Burnham-on-Crouch

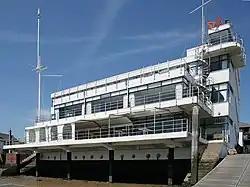
The Royal Corinthian Yacht Club at Burnham-on-Crouch, Essex. The international style building was designed by Joseph Emberton in 1931

Burnham-on-Crouch railway station is a stop on the Crouch Valley Line, which runs between and . The branch line escaped the Beeching cuts, as it was used to supply the nearby Bradwell nuclear power station. The line was electrified in the 1980s.